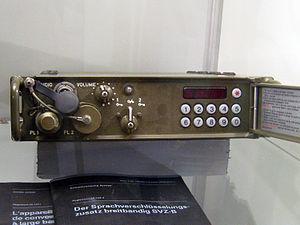
Les équipements de l'Armée suisse, rassemblent différentes sortes de véhicules, des chars de combat, des véhicules de transport de troupe ainsi que des hélicoptères de transport et des avions de combat en service dans les Forces terrestres ou les Forces aériennes.